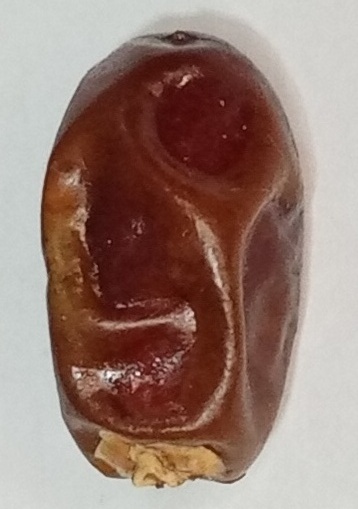
Variety: aseel
Size: small
Grade: grade-1